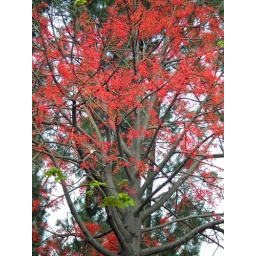
A tree in the middle of the road on my walk home...